Rybnik

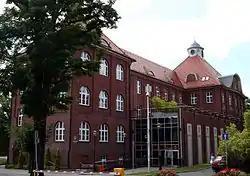
University of Economics Branch in Rybnik

In 2006, the 8th European Glider Aerobatic Championships took place in Rybnik.